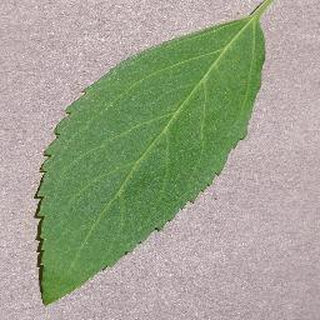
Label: healthy_cherry